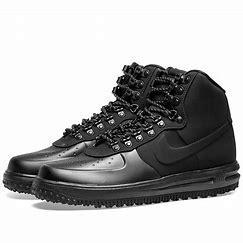
Brand: Nike
Model: Lunar Force 1 Duckboot